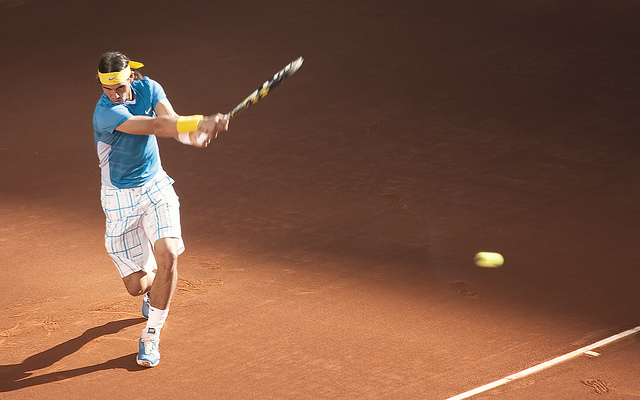
vận động viên tennis đang đứng ngoài biên đánh bóng